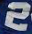
Number: 2